Mekosuchinae

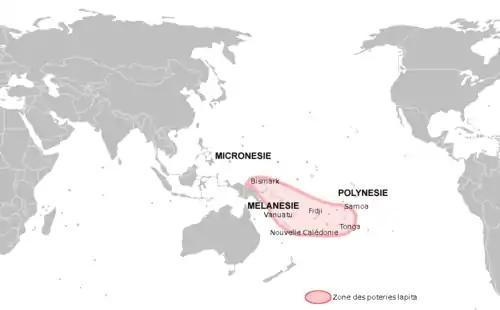
The Lapita people inhabited large parts of Melanesia and Polynesia, including islands that were home to the last mekosuchines.

The second hypothesis in particular would place the origin of the group in Asia, with the earliest mekosuchines then arriving in Australia before the Eocene. However, Ristevski and colleagues note that the gap between the two continents was substantially greater than it is today, meaning that such a journey would have required the crocodiles to traverse large stretches of ocean, or at the very least do a significant amount of island hopping (though the presence of islands in this time period is not certain). This manner of travel would in turn profit from at least some form of osmoregulation being present in early mekosuchines, which is known to be present in gharials and true crocodiles. However, the presence of salt glands as seen in these clades cannot be determined from fossils and with the exception of the insular taxa of the Quaternary all mekosuchines are exclusively known from inland environments. Still, Ristevski and colleagues note that certain extant alligatoroids venture into marine environments, to a lesser extent than true crocodiles, although they lack salt glands. Given that these hypothetical ancestral mekosuchines were likely to have been generalized animals similar to "Kambara", it is very possible that they traversed long distances by swimming, possibly with at least some degree of salt tolerance.